La Villedieu, Creuse

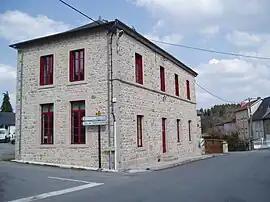
Town hall

La Villedieu is a commune in the Creuse department in the Nouvelle-Aquitaine region in central France.